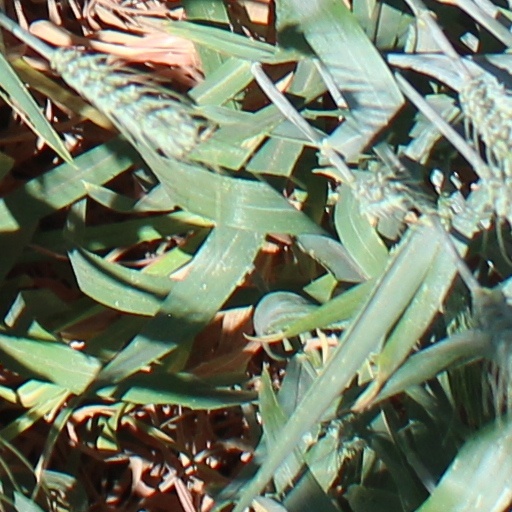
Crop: wheat